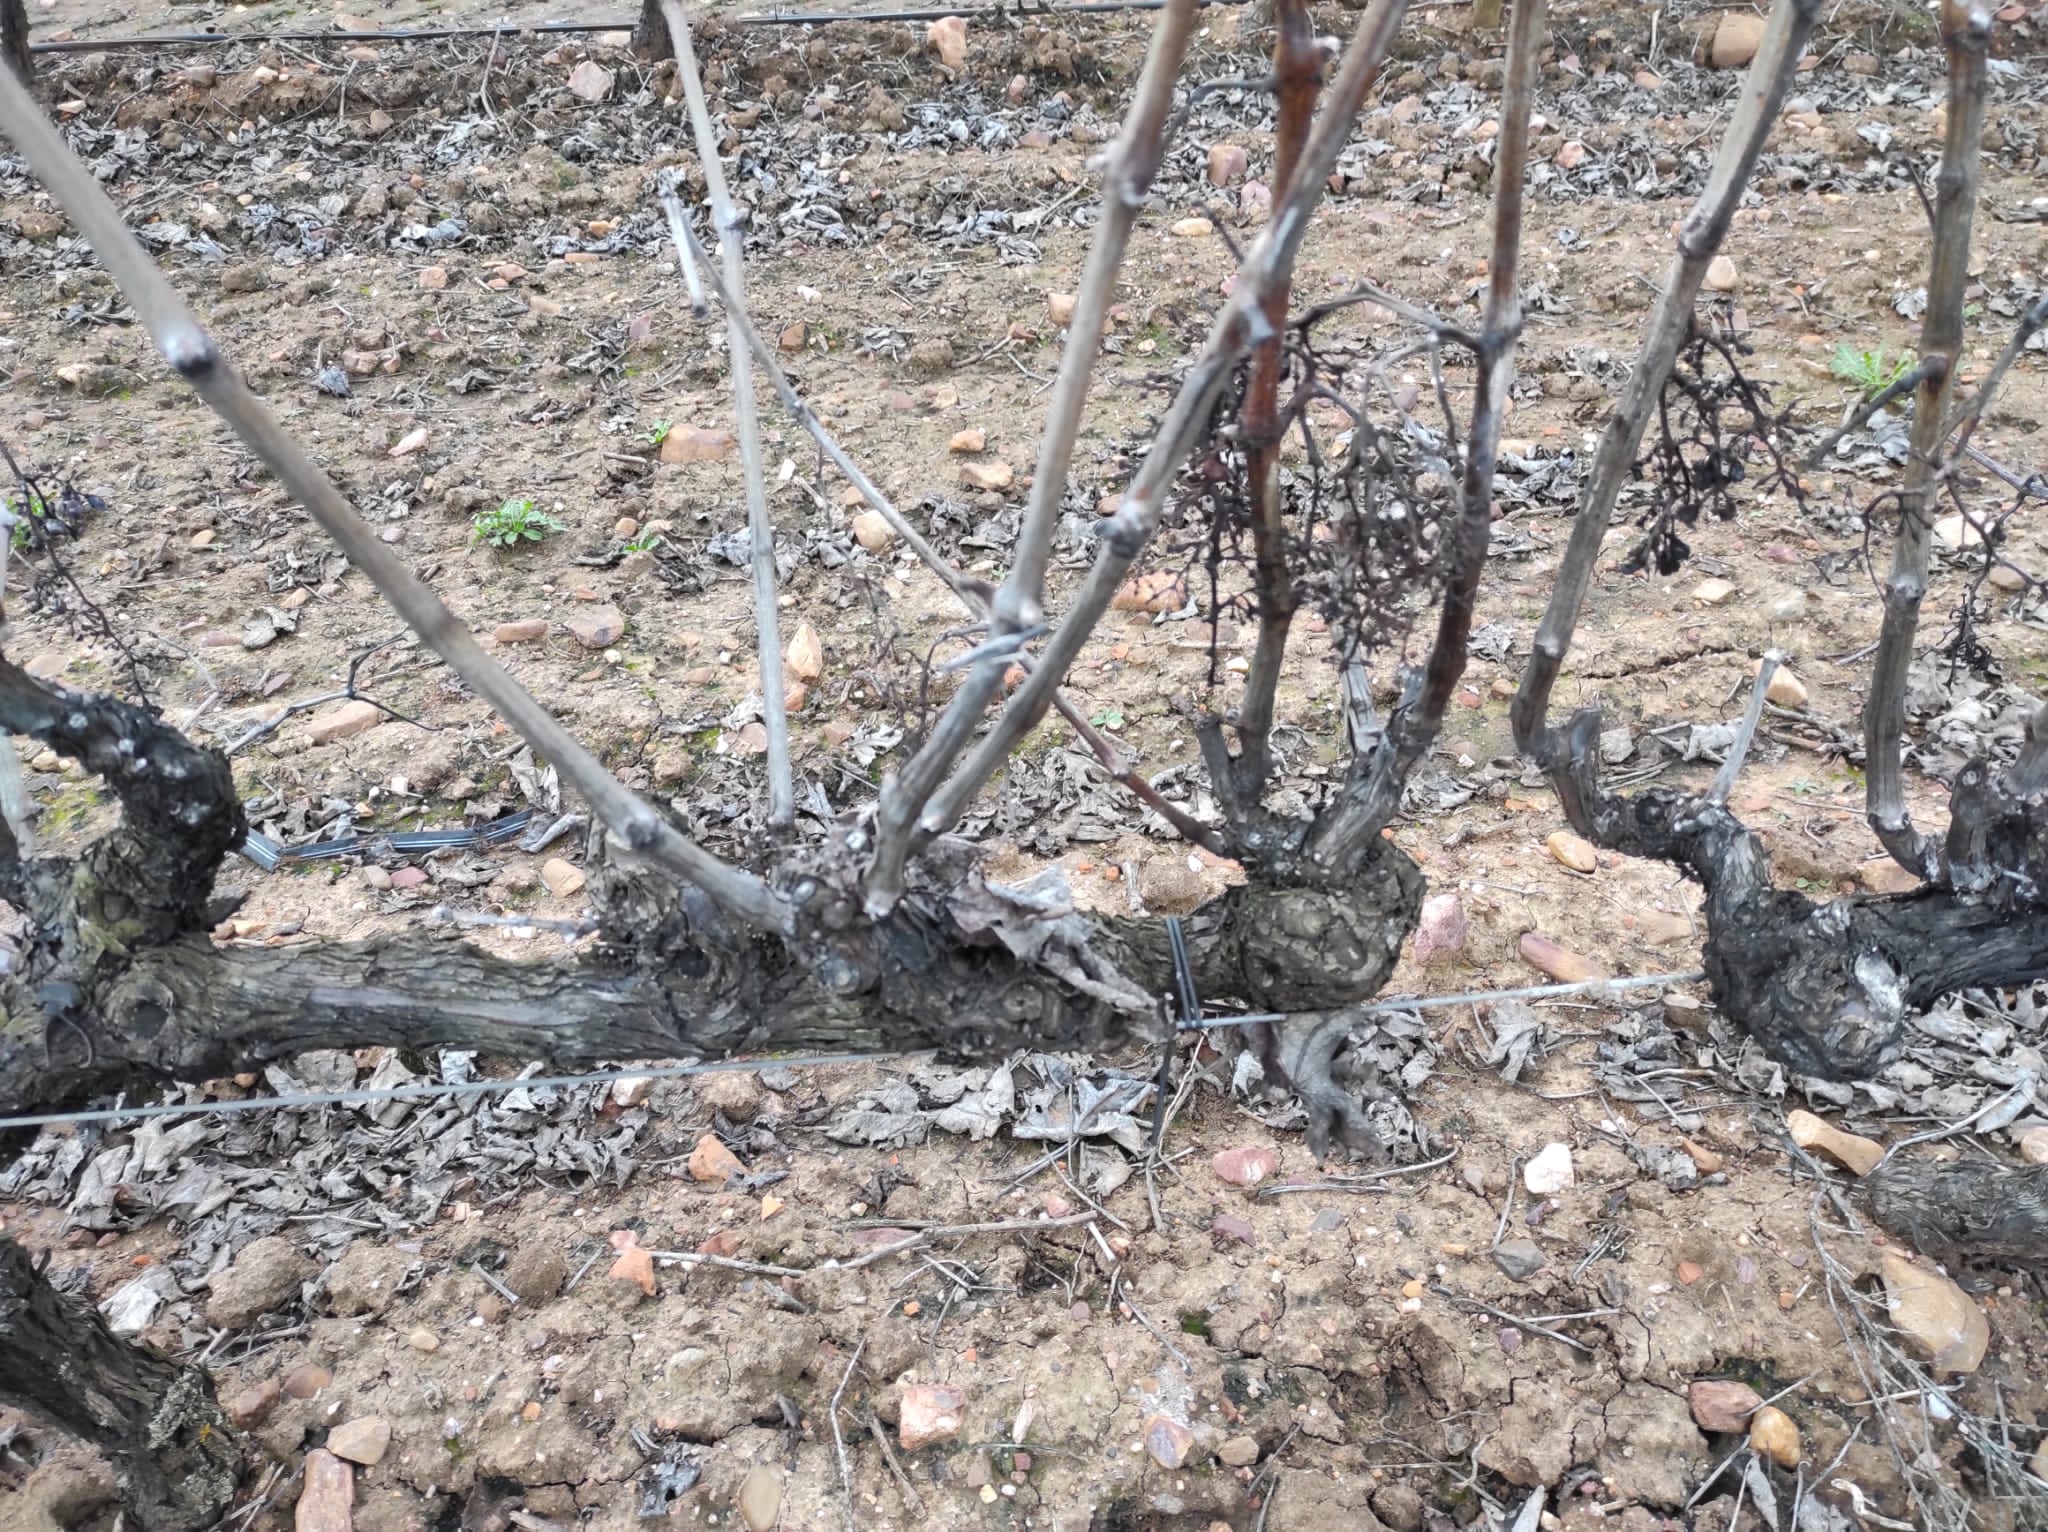
Unpruned shoots: 10
Pruned shoots: 0
Trunks: 4